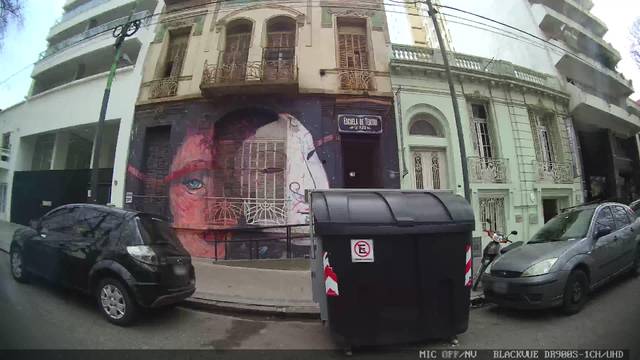
Region: Argentina
Coordinates: -34.912, -57.945